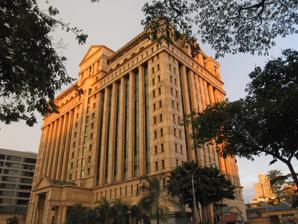
Building: Exchange Square (Kuala Lumpur)
Country: Malaysia
Year built: 1997
3°8′53.7″N 101°42′4.8″E / 3.148250°N 101.701333°E / 3.148250; 101.701333 Commercial offices in Kuala Lumpur, Malaysia Exchange Square Bukit Kewangan Alternative names Bursa Malaysia Headquarters General information Status Completed Type Commercial offices Location Jalan Raja Chulan , Kuala Lumpur , Malaysia Construction started 1995 Completed 1997 Technical details Floor count 15 The Exchange Square ( Malay : Bukit Kewangan ) is a main headquarters of the Bursa Malaysia ( Kuala Lumpur Stock Exchange ). The headquarters is located at Jalan Raja Chulan , Kuala Lumpur . This neoclassic building was officially opened on 13 July 1997 by Fourth Prime Minister, Mahathir Mohamad . Transportation The building is accessible within walking distance east of Masjid Jamek LRT Station and accessible via the GoKL Purple Route bus from the Pasar Seni bus hub. v t e Skyscrapers in Malaysia Completed Kuala Lumpur AmBank Tower Berjaya Times Square Citibank Tower Dato' Onn Tower Dayabumi Complex DBKL Tower Vista Tower Exchange Square Faber Towers Four Seasons Place KL Great Eastern Tower Ilham Tower KH Tower (Promet Tower) Kuala Lumpur Tower MAS Building Maxis Tower Maybank Tower Multi Purpose Tower Merdeka 118 Pavilion Kuala Lumpur Permata Sapura Tower Petronas Towers Petronas Tower 3 Standard Chartered Tower St. Regis Hotel & Residences KL Star Residences Tabung Haji Tower Telekom Tower The FACE Platinum Suites The FACE Victory Suites The Exchange 106 The Sentral Residences The Troika The Vogue Suites One UOA Bangsar Tower UOB Tower 2 Vista Tower Vortex Tower W Hotel & Tropicana The Residence Wisma Goldhill Selangor 9 Bukit Utama MBPJ Tower Mesiniaga Tower Plaza Perangsang Tropicana Avenue Penang 8 Gurney Arte S Ascott Gurney Penang BHL Tower Boustead Tower City Residence EPF Tower Gurney Paragon JKP Tower Komtar Mansion One Marriott Residences Penang MBf Tower Millennium Tower Muze @ PICC MWE Plaza Setia V Sunshine Tower SUNTECH Tower The Cove The Maritime Johor Johor Bahru City Square Landmark Tower Muar Trade Centre MSC Cyberport Tower The Astaka Pahang Kuantan 188 Kedah Alor Setar Tower Maha Tower Sabah 1Borneo Hypermall Bay 21 Jesselton Residences Jesselton Twin Towers Petronas Office Tower Plaza Shell Sabah State Administrative Centre Tun Mustapha Tower Sarawak Wisma Bapa Malaysia Wisma Sanyan Under construction Aeropod Coronation Square IBN Bukit Bintang Jesselton Quay Merdeka 118 Kota Kinabalu City Waterfront Kota Kinabalu Convention City One Jesselton Waterfront Oxley Tower PacifiCity Tanjung Aru Eco Development Construction suspended 1Sulaman Fairmont Kuala Lumpur Towers Plaza Rakyat Proposed Bandar Malaysia Iconic Tower Bandar Malaysia Landmark Tower BBCC Signature Tower KL PWTC Tower Naza Signature Tower Tower M Tradewinds Square Demolished Jaya Supermarket Pekeliling Flats Suleiman Courts Tun Razak Tower This article about a Malaysian building or structure is a stub . You can help Wikipedia by expanding it . v t e